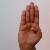
The image shows a hand gesture representing the letter 'B' in Indian Sign Language.